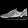
Label: Sneaker